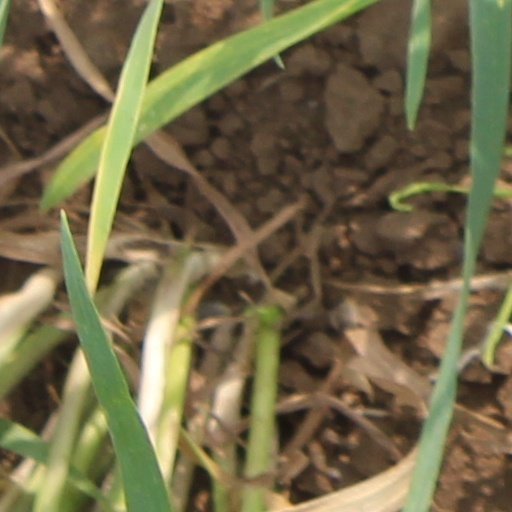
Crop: wheat